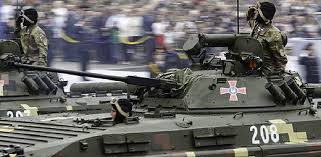
Label: BMP-2